Cruise ship

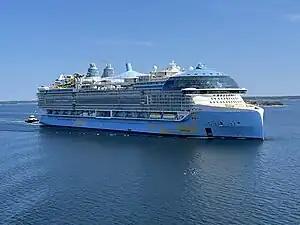
"Icon of the Seas", the largest cruise ship in service

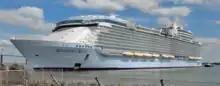
"Wonder of the Seas" is one of the largest cruise ships in service.

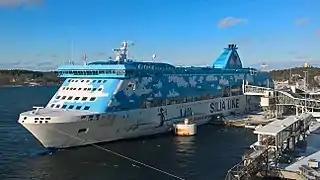
Cruiseferry at the port of Mariehamn, Åland, in February 2016

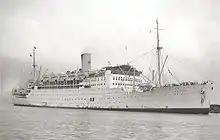
, a P&O cruise ship of the early-20th century. The company began offering luxury cruise services in 1844.

Cruise ships are large passenger ships used mainly for vacationing. Unlike ocean liners, which are used for transport, cruise ships typically embark on round-trip voyages to various ports of call, where passengers may go on tours known as "shore excursions".